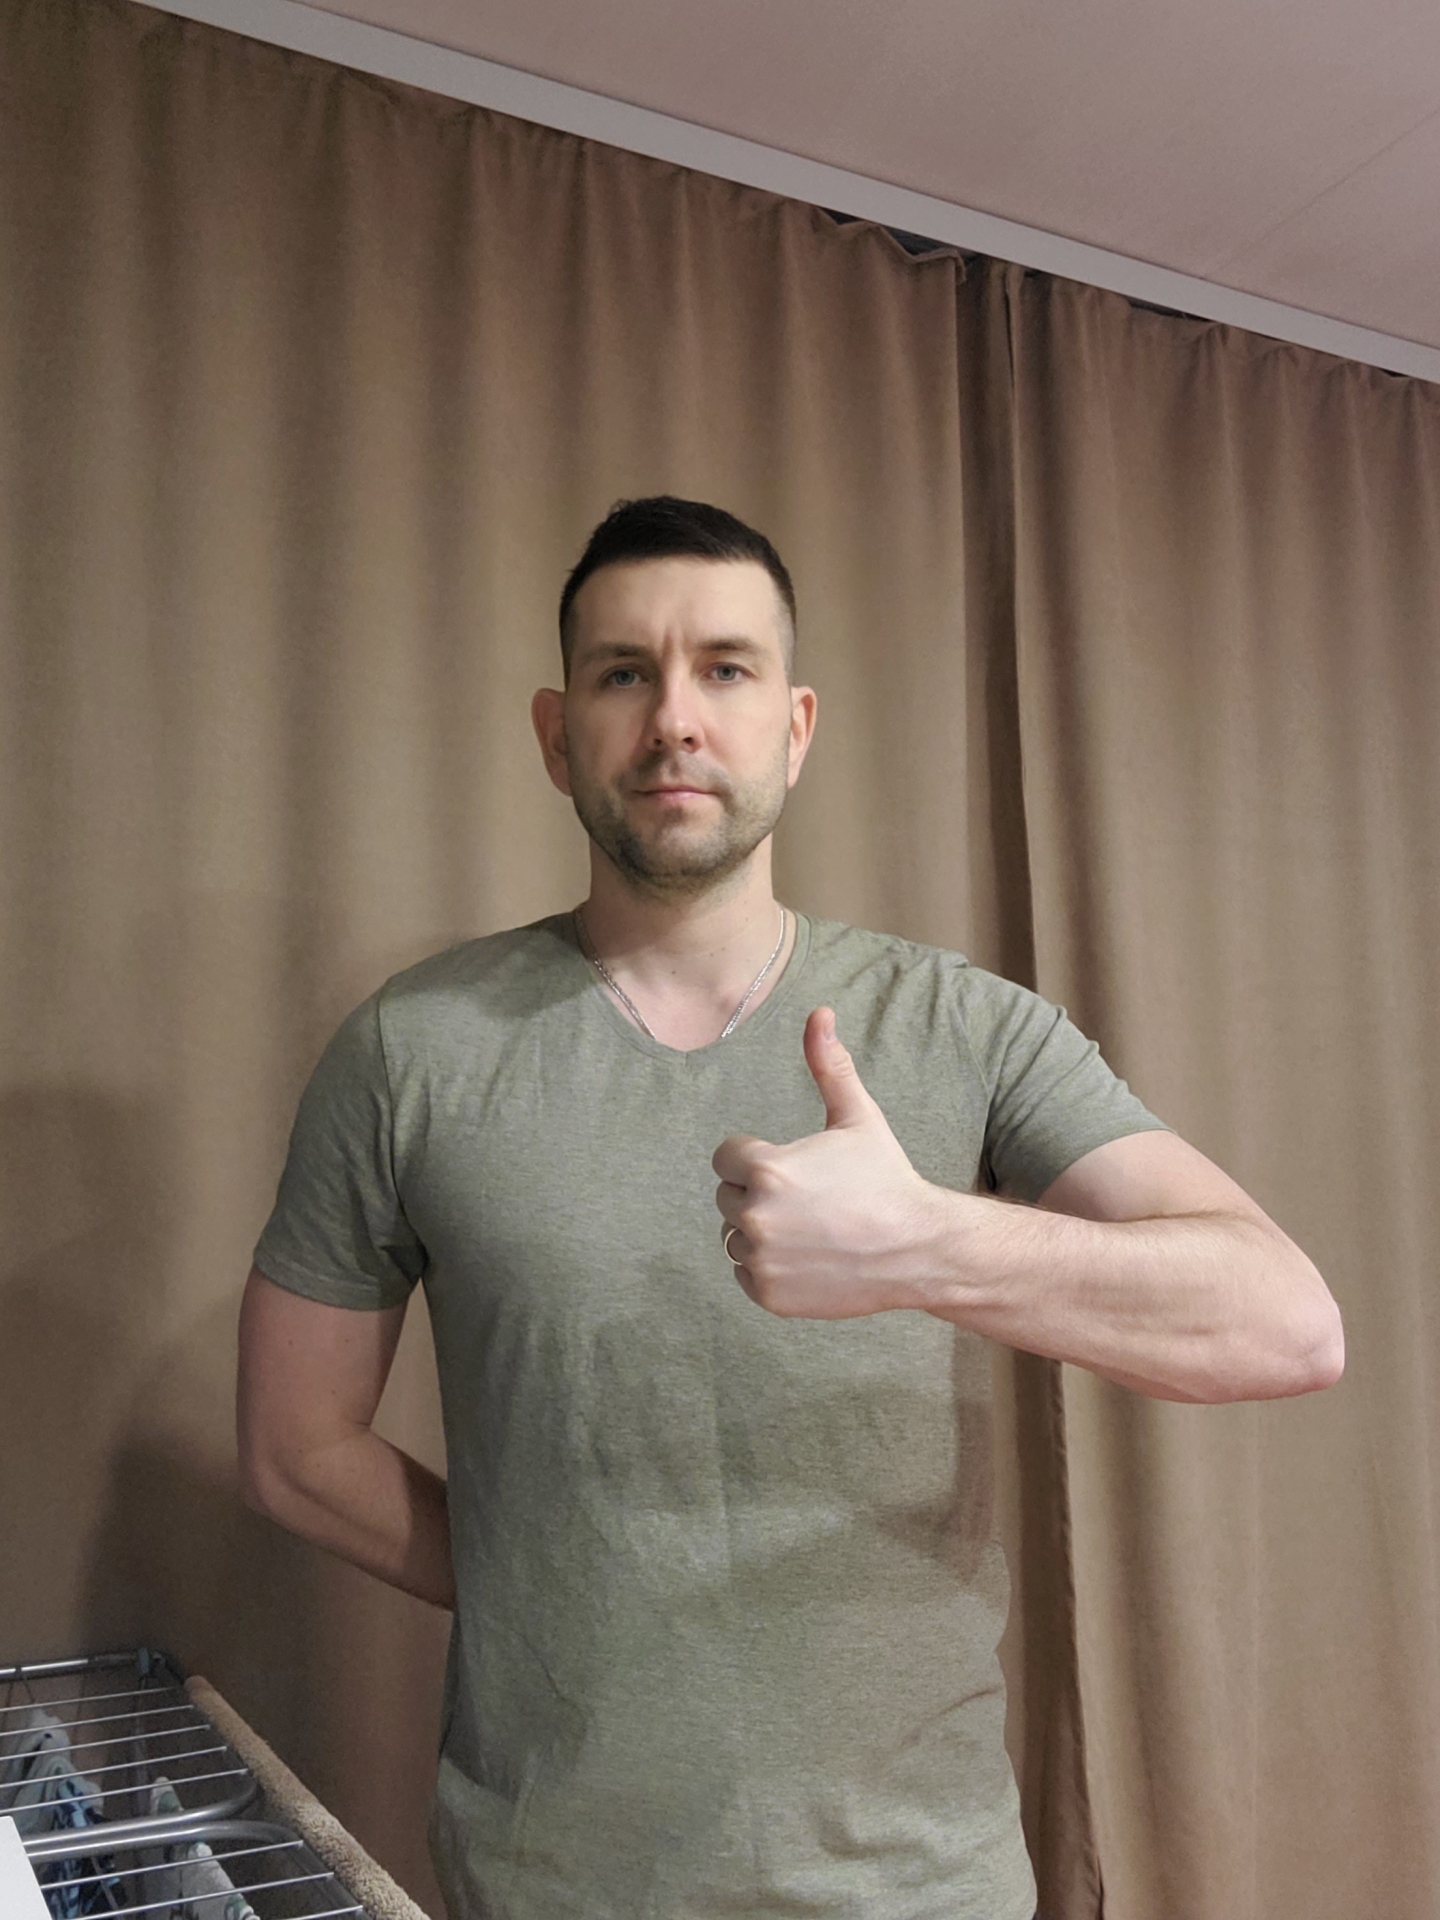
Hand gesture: like